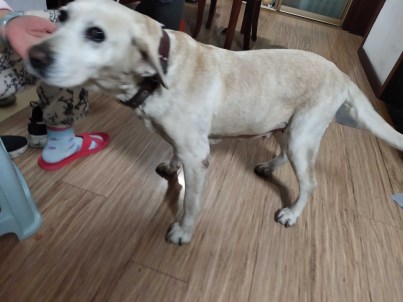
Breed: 3580-n000122-Labrador_retriever